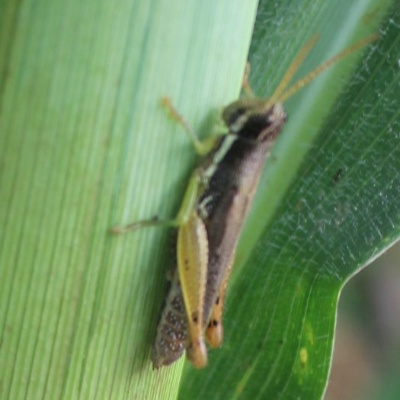
Crop: Maize
Condition: grasshoper